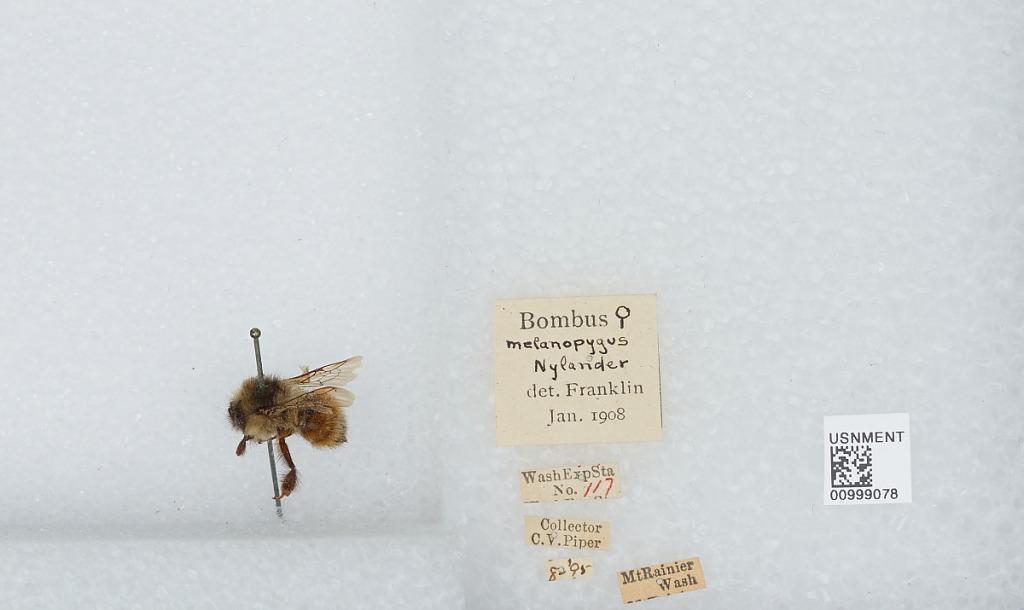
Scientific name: Bombus (Pyrobombus) melanopygus Nylander
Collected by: C. Piper
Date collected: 1895-8-
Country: United States
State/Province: Washington
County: Pierce
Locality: Mount Rainier
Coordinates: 46.8528, -121.76
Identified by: Franklin